Miklós Fehér

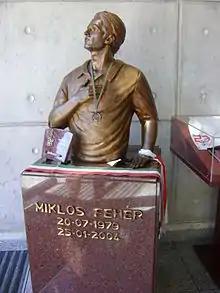
Fehér memorial at the Estádio da Luz

On 25 January 2004, Fehér was in Guimarães with Benfica to play against Vitória de Guimarães. The game was being broadcast live on television, and Benfica were leading 1–0. Fehér had just come on as a substitute and assisted another player just off the bench, Fernando Aguiar, for the match's only goal, but received a yellow card in injury time and suddenly bent forward, seemingly in pain; he then fell backwards to the ground.